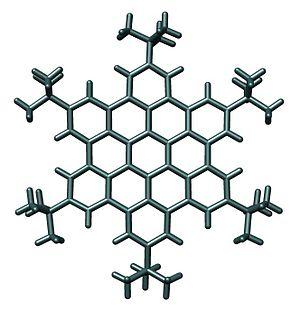
Les hydrocarbures aromatiques polycycliques sont une sous-famille des hydrocarbures aromatiques, c'est-à-dire des molécules constituées d’atomes de carbone et d’hydrogène mais dont la structure comprend au moins deux cycles aromatiques condensés.